Artpop

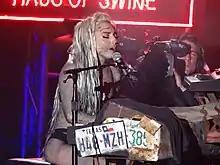
Gaga performing "Dope" at SXSW. The song talks about her past experiences with substance abuse.

The tenth song is "Donatella", an "anthem for the outcasts" and an "ode to the head of the Versace fashion house", Gaga's friend, Donatella Versace. Gaga described it as "an incredible crazy fun pop song with really raising electronic beats" about being a fearless woman who is proud of herself. "Fashion!" is a dance song with Daft Punk-influenced instrumentals that portrays Gaga's love for haute couture clothing. Accompanied by a funky beat, the lyrics talk about "being able to get dressed up and feeling like you own the world". Gaga's vocal delivery in the song has been compared to David Bowie's. "Mary Jane Holland" is a dance and synth-pop song with "whirring beats" that talks about using marijuana and "having a great time". Gaga used the name Mary Jane Holland as an alter ego for herself when she got "stoned" in Amsterdam with her friends, who explained how smoking weed helped her putting away the pressure of being famous, and just being able to do whatever she wanted. "Dope" is an electronic rock lament, where Gaga's singing is the focal point of the song, with only piano sounds and distant synths accompanying her "intoxicated", "slur"-like vocals. In order to give the production an intimate feeling and make it emotional, no pitch correction was used to Gaga's voice. According to Gaga, the track is the "sad part" of the story of "Mary Jane Holland". It is about how she developed an addiction to marijuana, using it as a coping mechanism for anxiety, which eventually led to her feeling more "paranoid" and not being "so articulate anymore". Gaga intended the song to be an apology to everybody who dealt with her during this period.